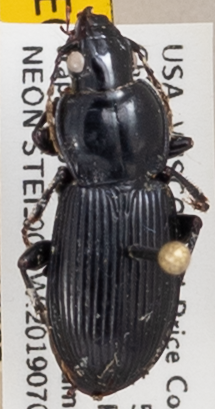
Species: Pterostichus novus
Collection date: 2019-07-09
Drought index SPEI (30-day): -0.32
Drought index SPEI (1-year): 1.69
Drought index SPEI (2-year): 0.9